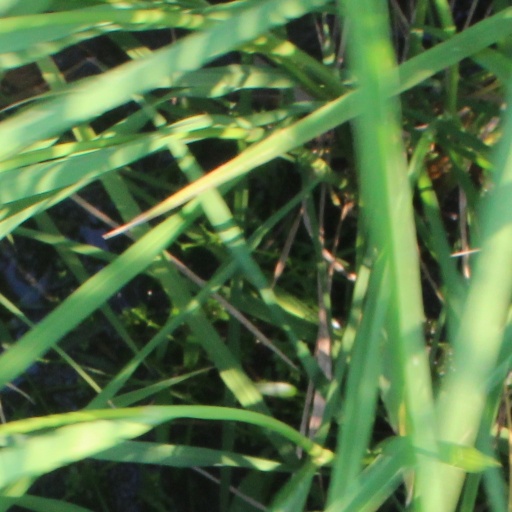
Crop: rice